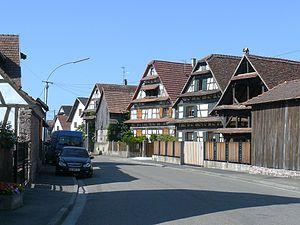
Maisons à colombages
Westhouse est une commune française située entre Strasbourg et Sélestat, dans le département du Bas-Rhin, en région Grand Est.